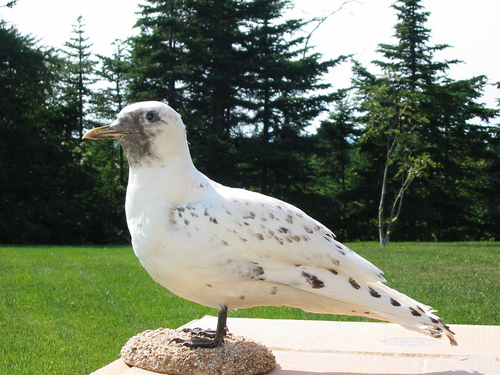
large, mostly white bird , gray scattered spots on him throughout, gray patch by mouth, yellow bil, gray feet and eyes.
this bird is white with black spots and an orange beak.
is this white bird speckled with black and gray dots some sort of sea gull?
this white bird has black specks and a grey spot on its faceit is a white bird with some gray spots and gray area around its face.
this bird is predominately white except for the grey covering the area around its mouth and the grey speckles on its secondaries.
this bird is white and gray in color, with a yellow beak.
the bird is primarily white with flecks of gray to black on the wings and head, has a long beak, and has black tarsus and feet.
this bird is white with black spots and has a long, pointy beak.
this beautiful bird has a white crown, black tarsus, and a white belly.
Species: Ivory Gull